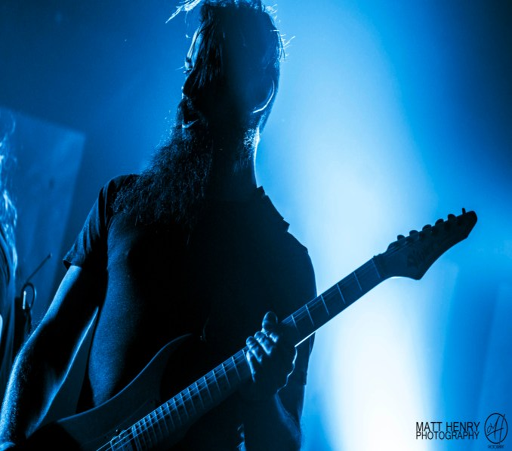
progressive metal artist perform live .